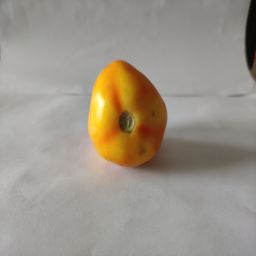
Crop: Tomato
Quality: Ripe